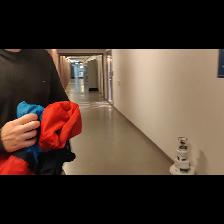
Label: Human